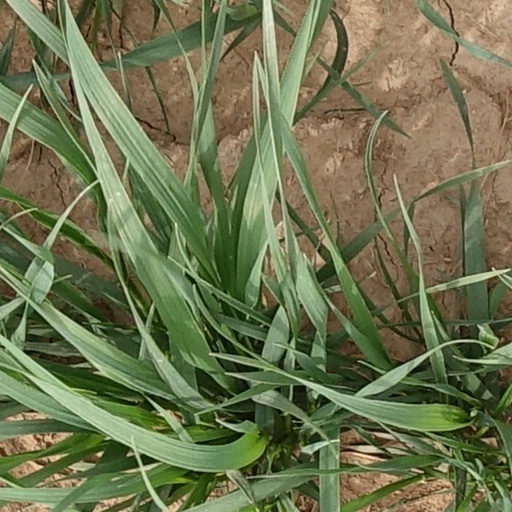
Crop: wheat